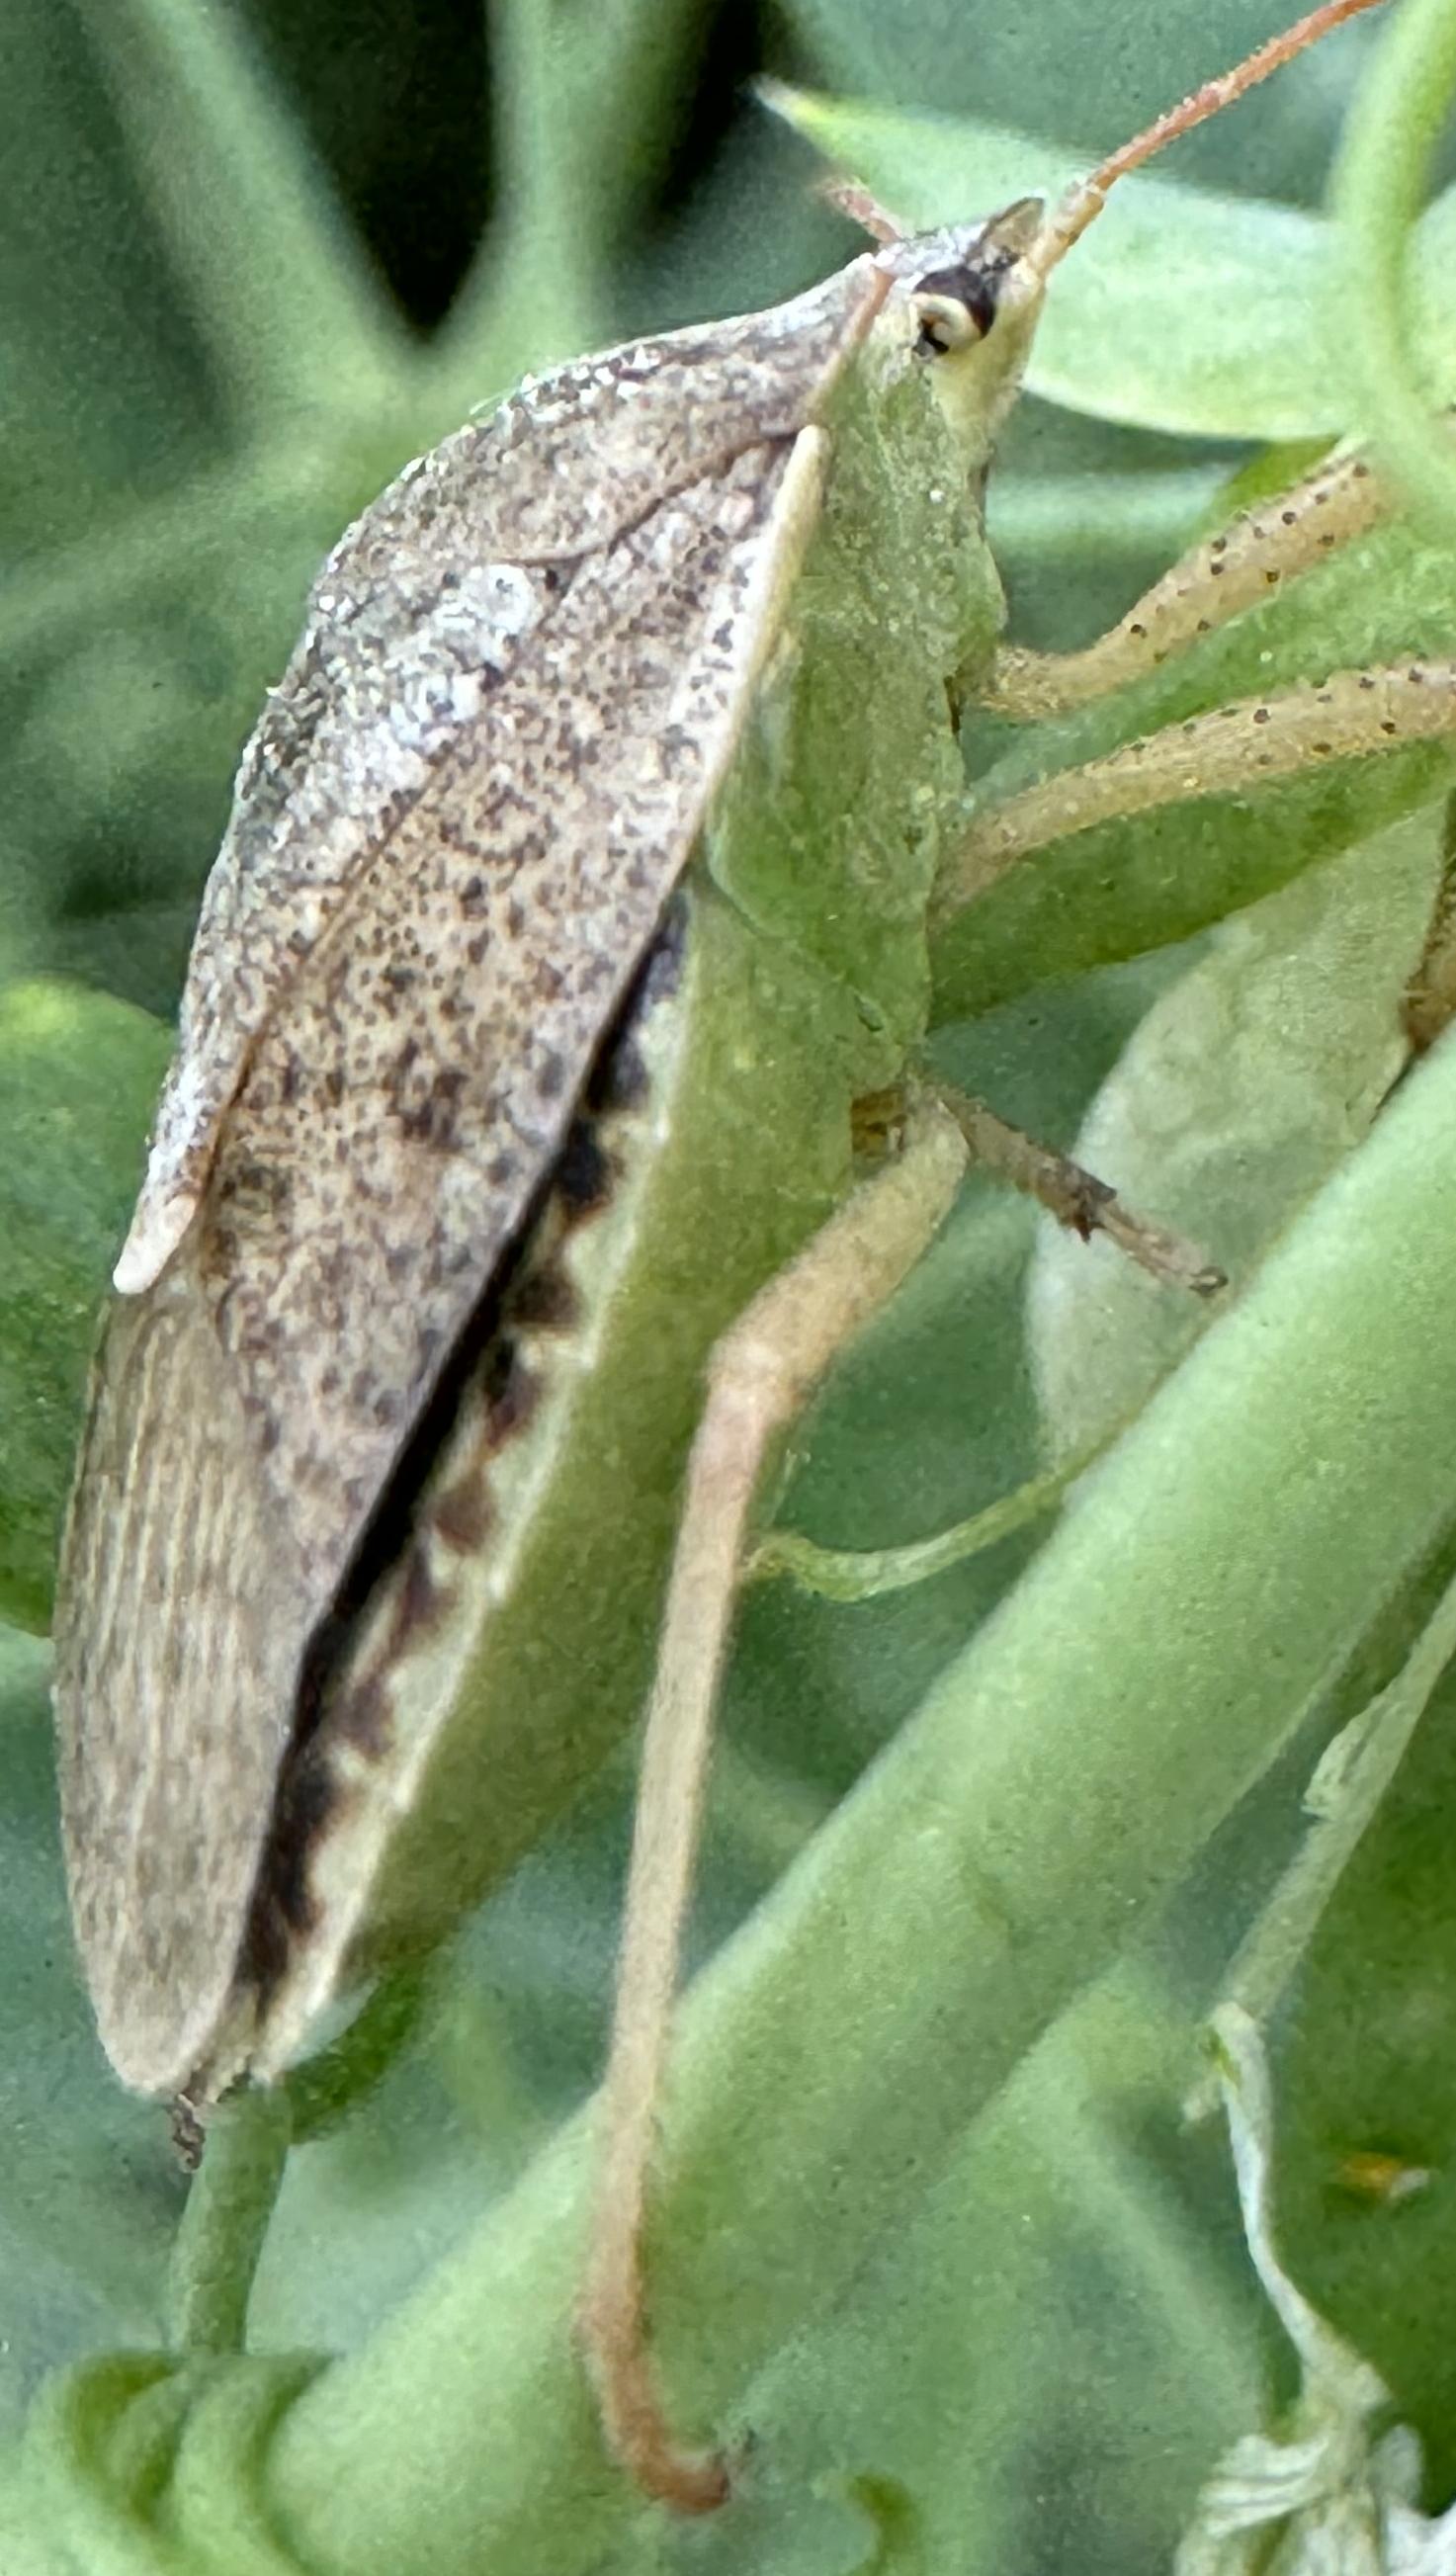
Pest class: stink_bug